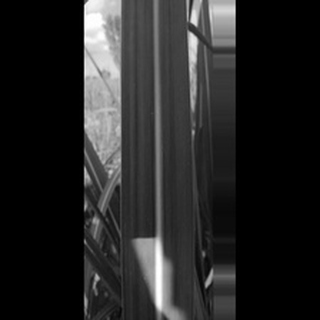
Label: healthy_sugarcane